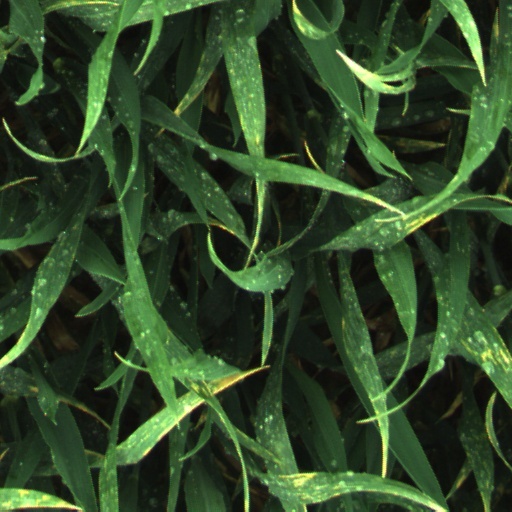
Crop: wheat